William A. Hickey

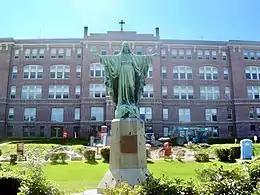
Mount Saint Charles Academy, Woonsocket, Rhode Island (2006)

In 1919, the Federation of Canadian Catholic Churches in America announced plans to build a Catholic high school in Woonsocket, Rhode Island, a community with a majority French-Canadian population. As the local population started fundraising for the new school, they learned that Hickey was only going to allow classes there to be taught in English